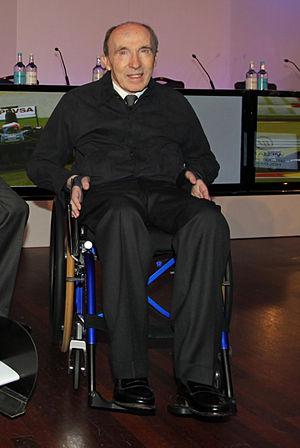
Francis Owen Garbett Williams, né le 16 avril 1942 à Jarrow en Angleterre, est le fondateur et propriétaire majoritaire de l'écurie Williams, l'une des plus prestigieuses de l'histoire de la Formule 1.